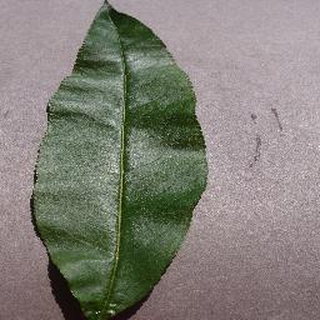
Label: healthy_peach